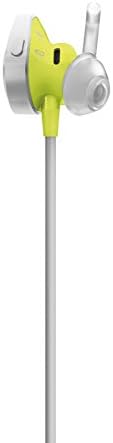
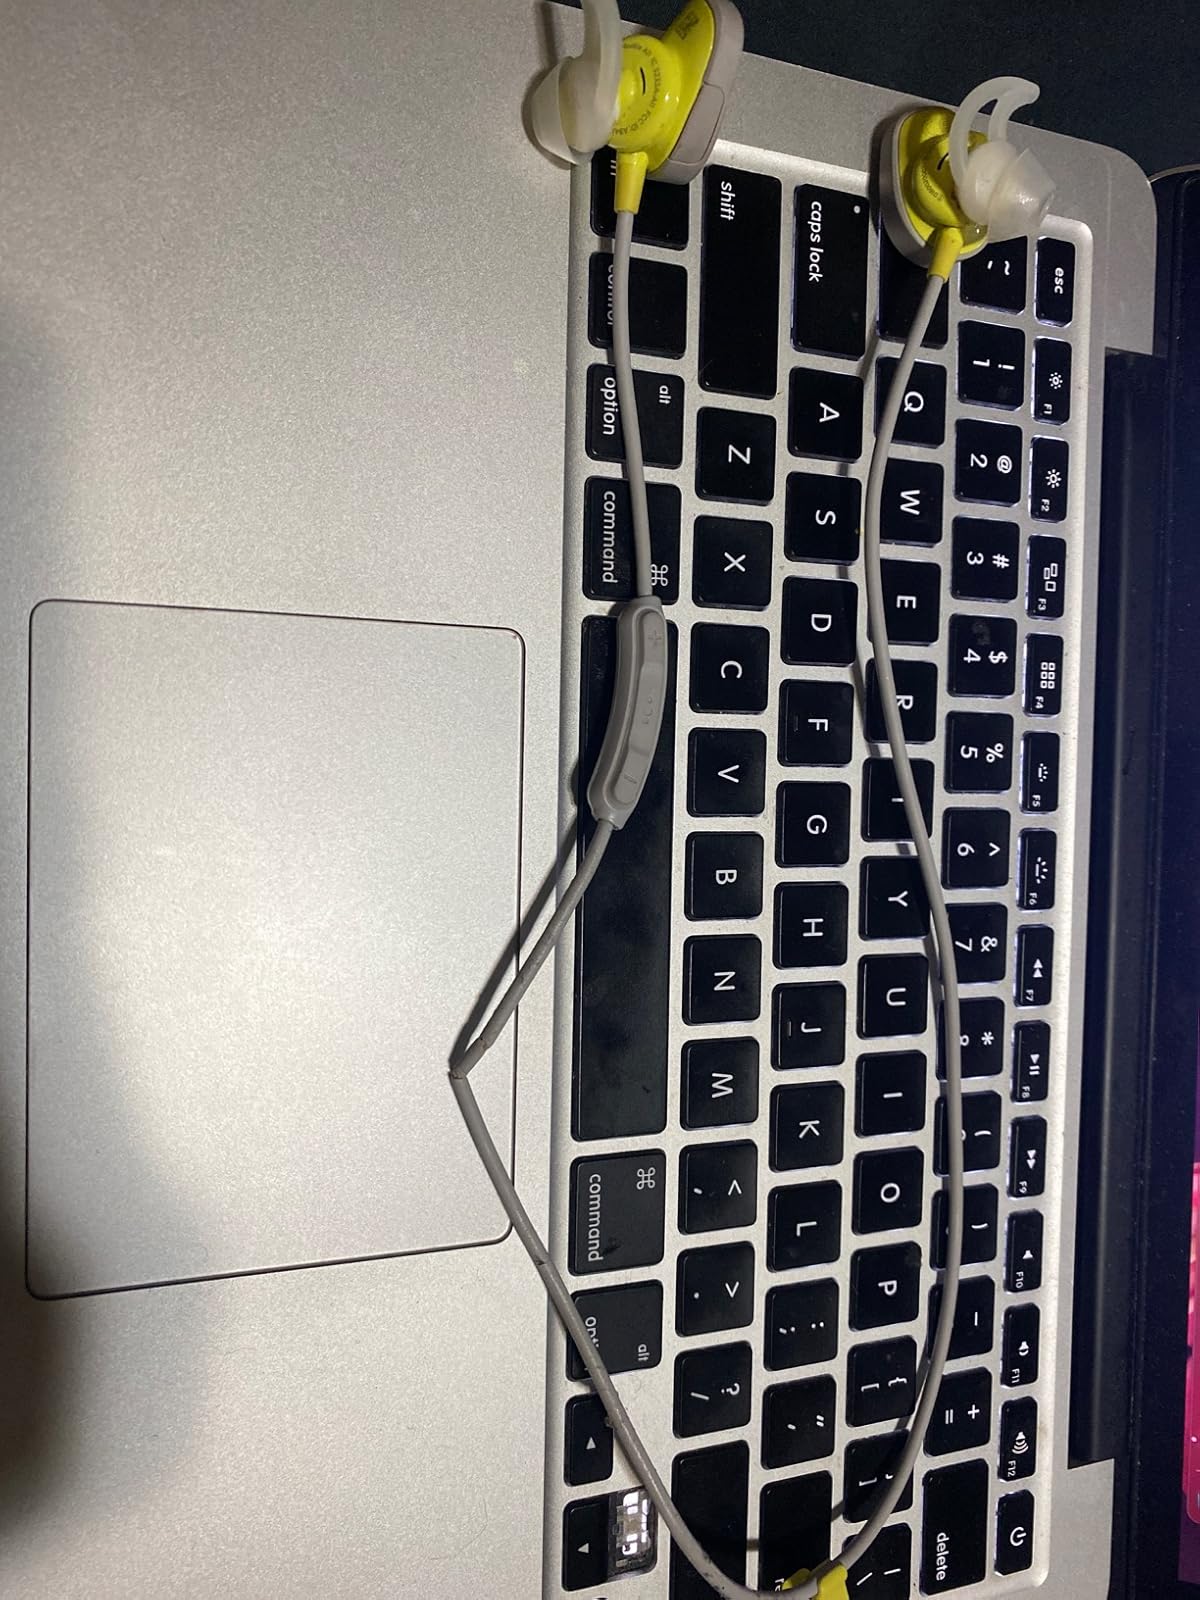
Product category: headphones
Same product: yes